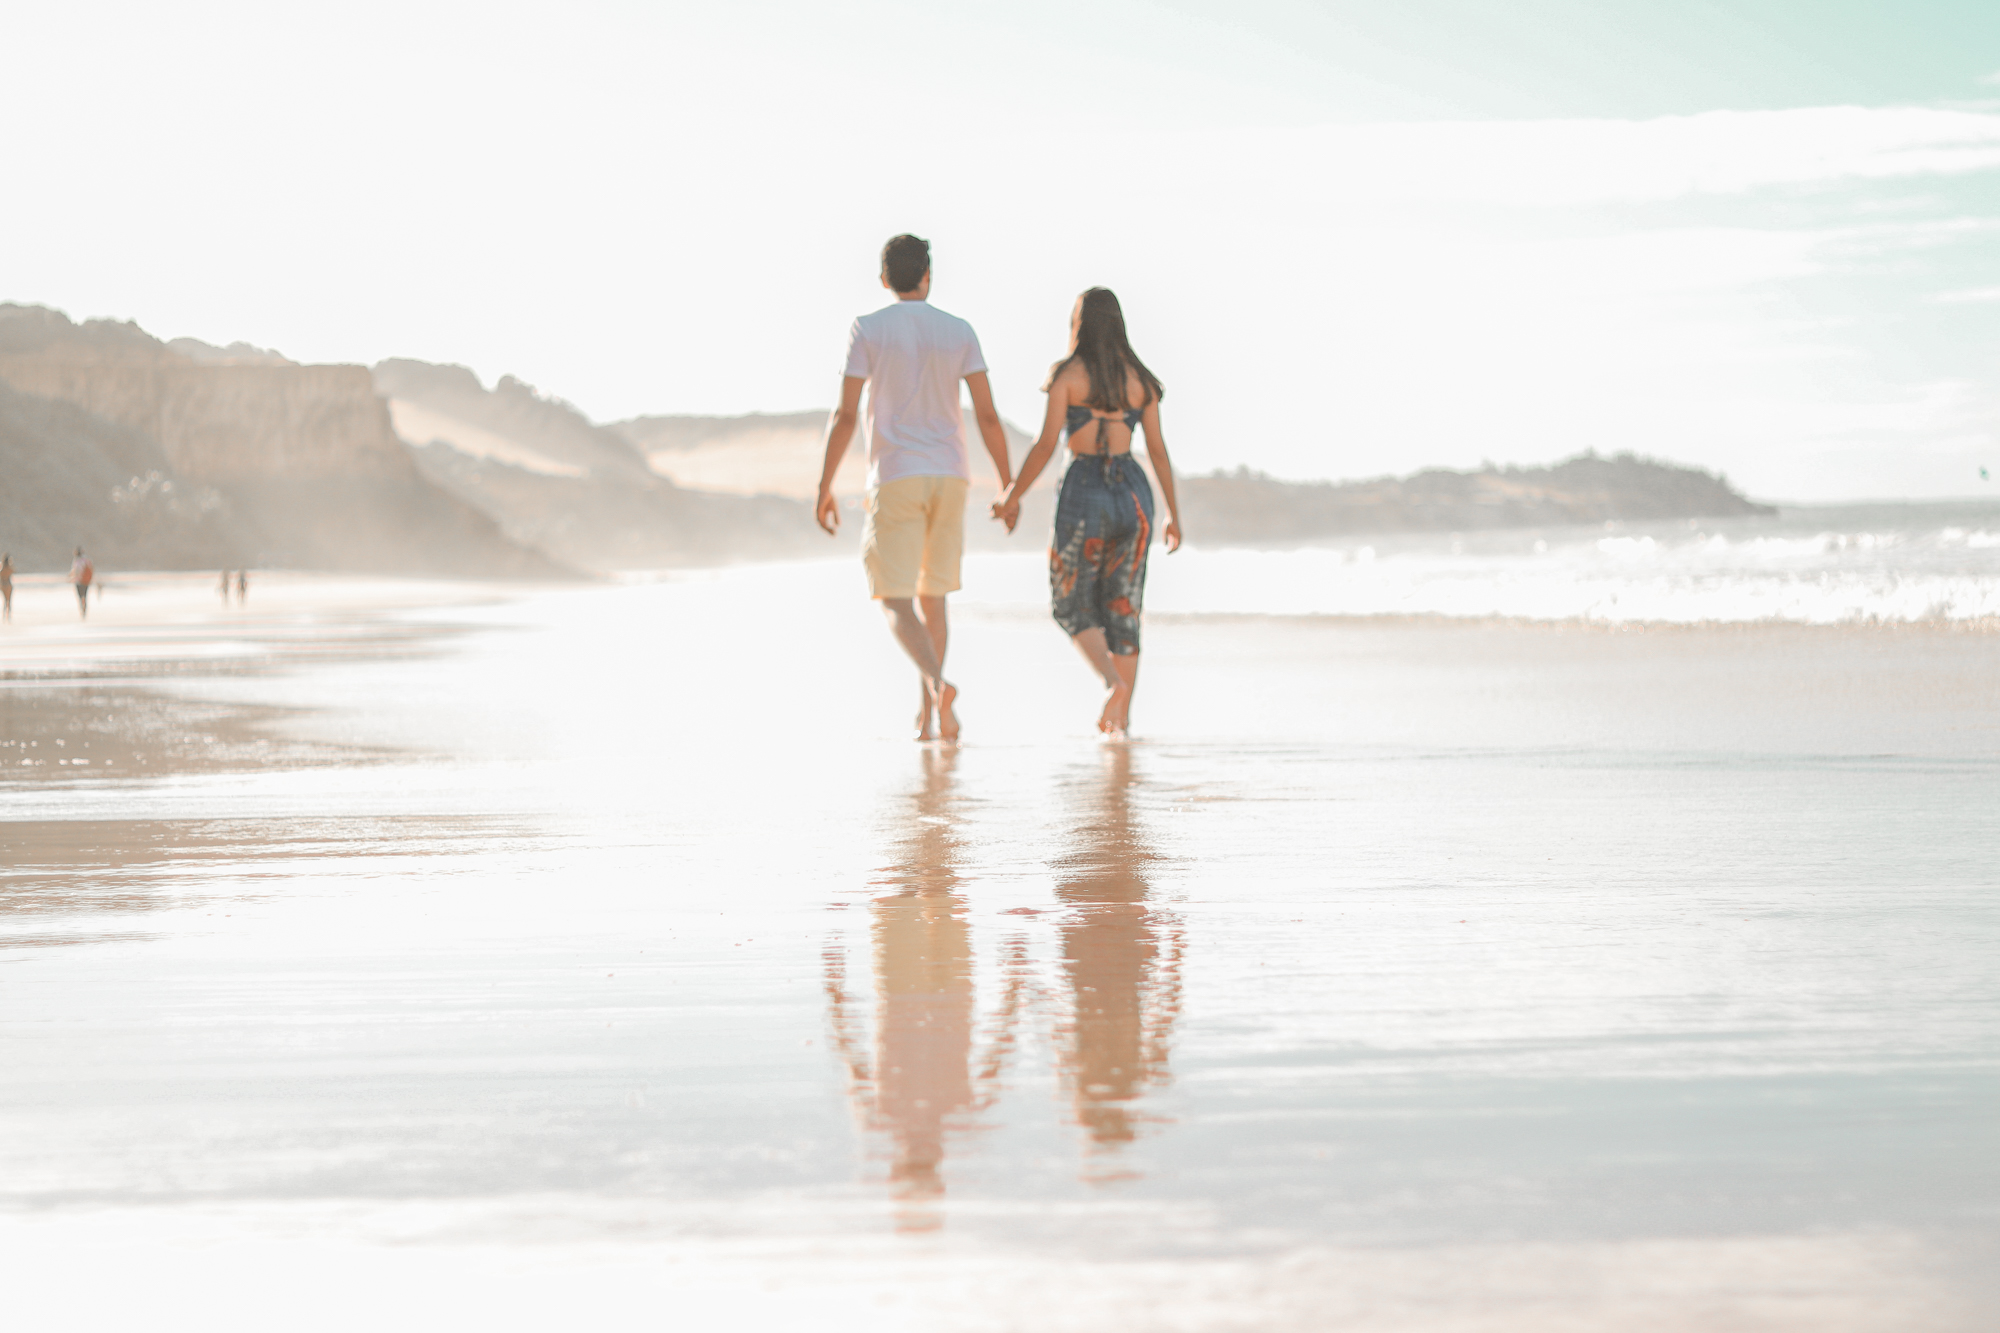
love, friend, green, beach, sun, summer, cool, girl, People on beach, People in nature, photograph, sky, atmospheric phenomenon, sea, vacation, ocean, coast, fun, standing, shore, photography, honeymoon, wave, holding hands, sunlight, gesture, horizon, coastal and oceanic landforms, tide, sand, walking, dress, stock photography, happy, reflection, tourism, wind wave